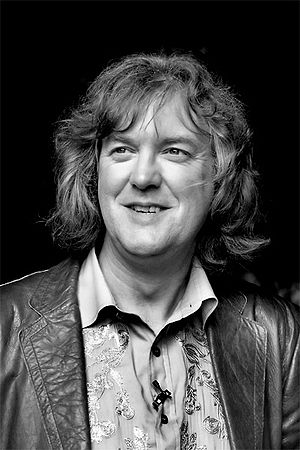
James May
James May
James Daniel May er en engelsk TV-vært og pris-vindende journalist. Bedst kendt for programmet Top Gear, som han præsenterede sammen med Jeremy Clarkson og Richard Hammond. Udover Top Gear skriver han, hver uge, en artikel, for den engelske avis The Daily Telegraph i motorsektionen.